27th (Inniskilling) Regiment of Foot

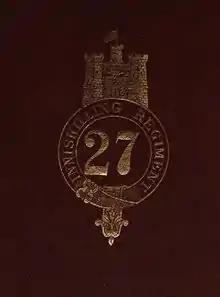
Badge of the 27th (Inniskilling) Regiment of Foot

The 27th (Inniskilling) Regiment of Foot was an Irish infantry regiment of the English Army and then the British Army, formed in 1689. Under the Childers Reforms it amalgamated with the 108th (Madras Infantry) Regiment of Foot to form the Royal Inniskilling Fusiliers in 1881.